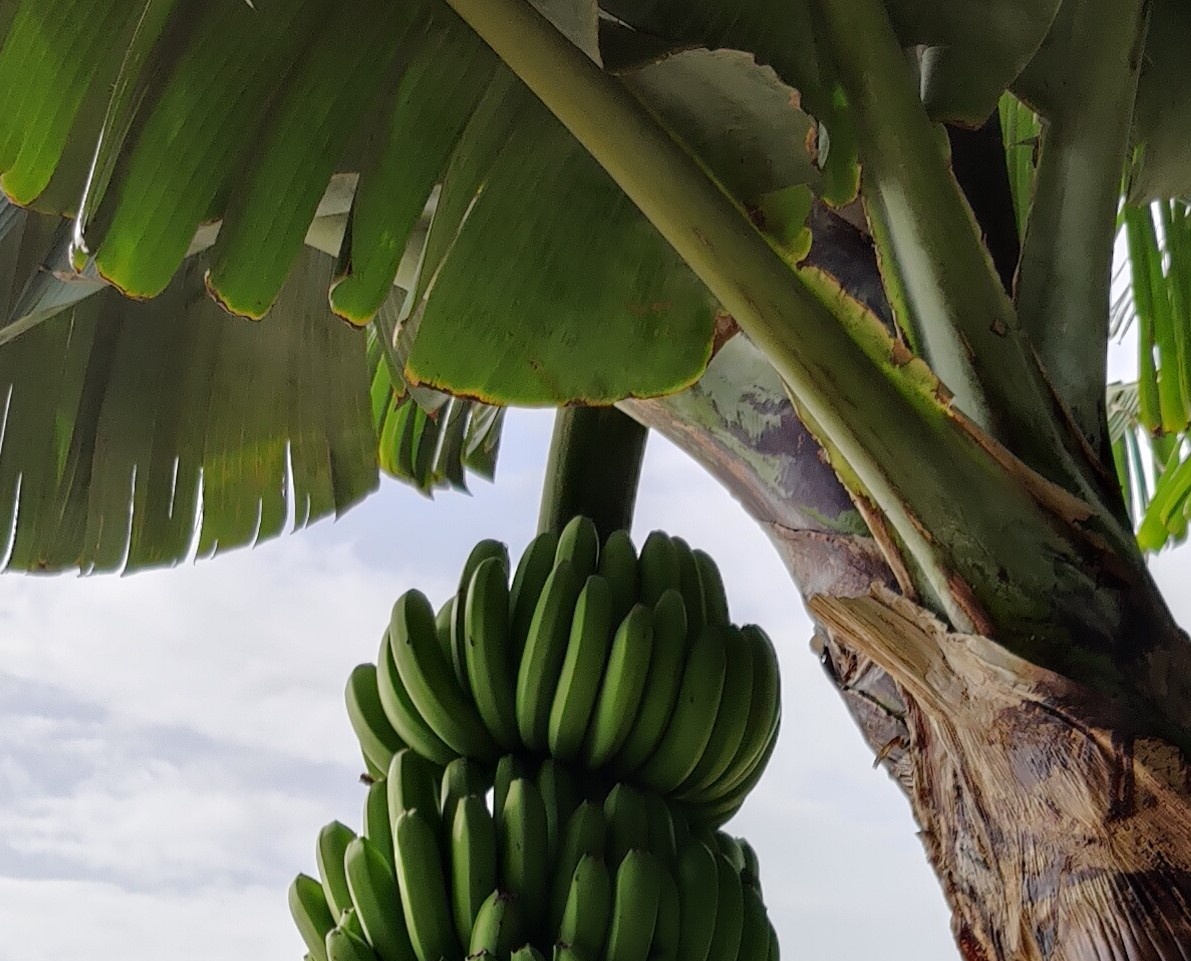
Label: Cut